Screaming Jets (film)

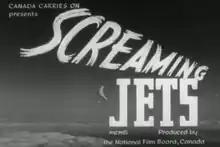
Opening title

Screaming Jets is an 11-minute 1951 Canadian documentary film, made by the National Film Board of Canada (NFB) as part of the postwar "Canada Carries On" series. The film, directed by Jack Olsen and produced by Sydney Newman, depicted the contemporary Canadian and international aircraft in production and on the drawing boards. The film's French version title is "Avions à réaction".